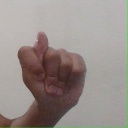
अक्षर: ट